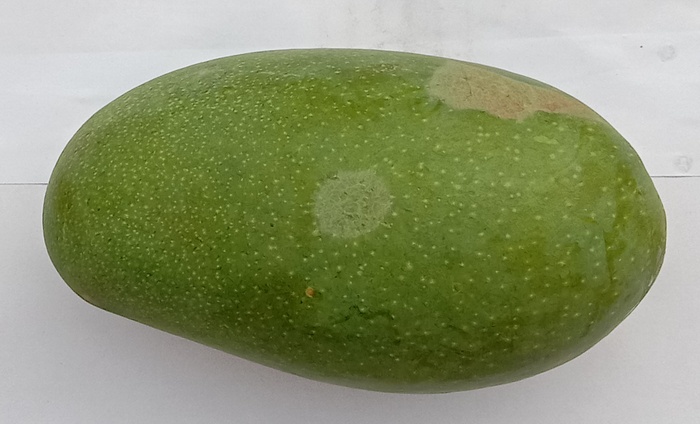
Mango variety: Dosehri